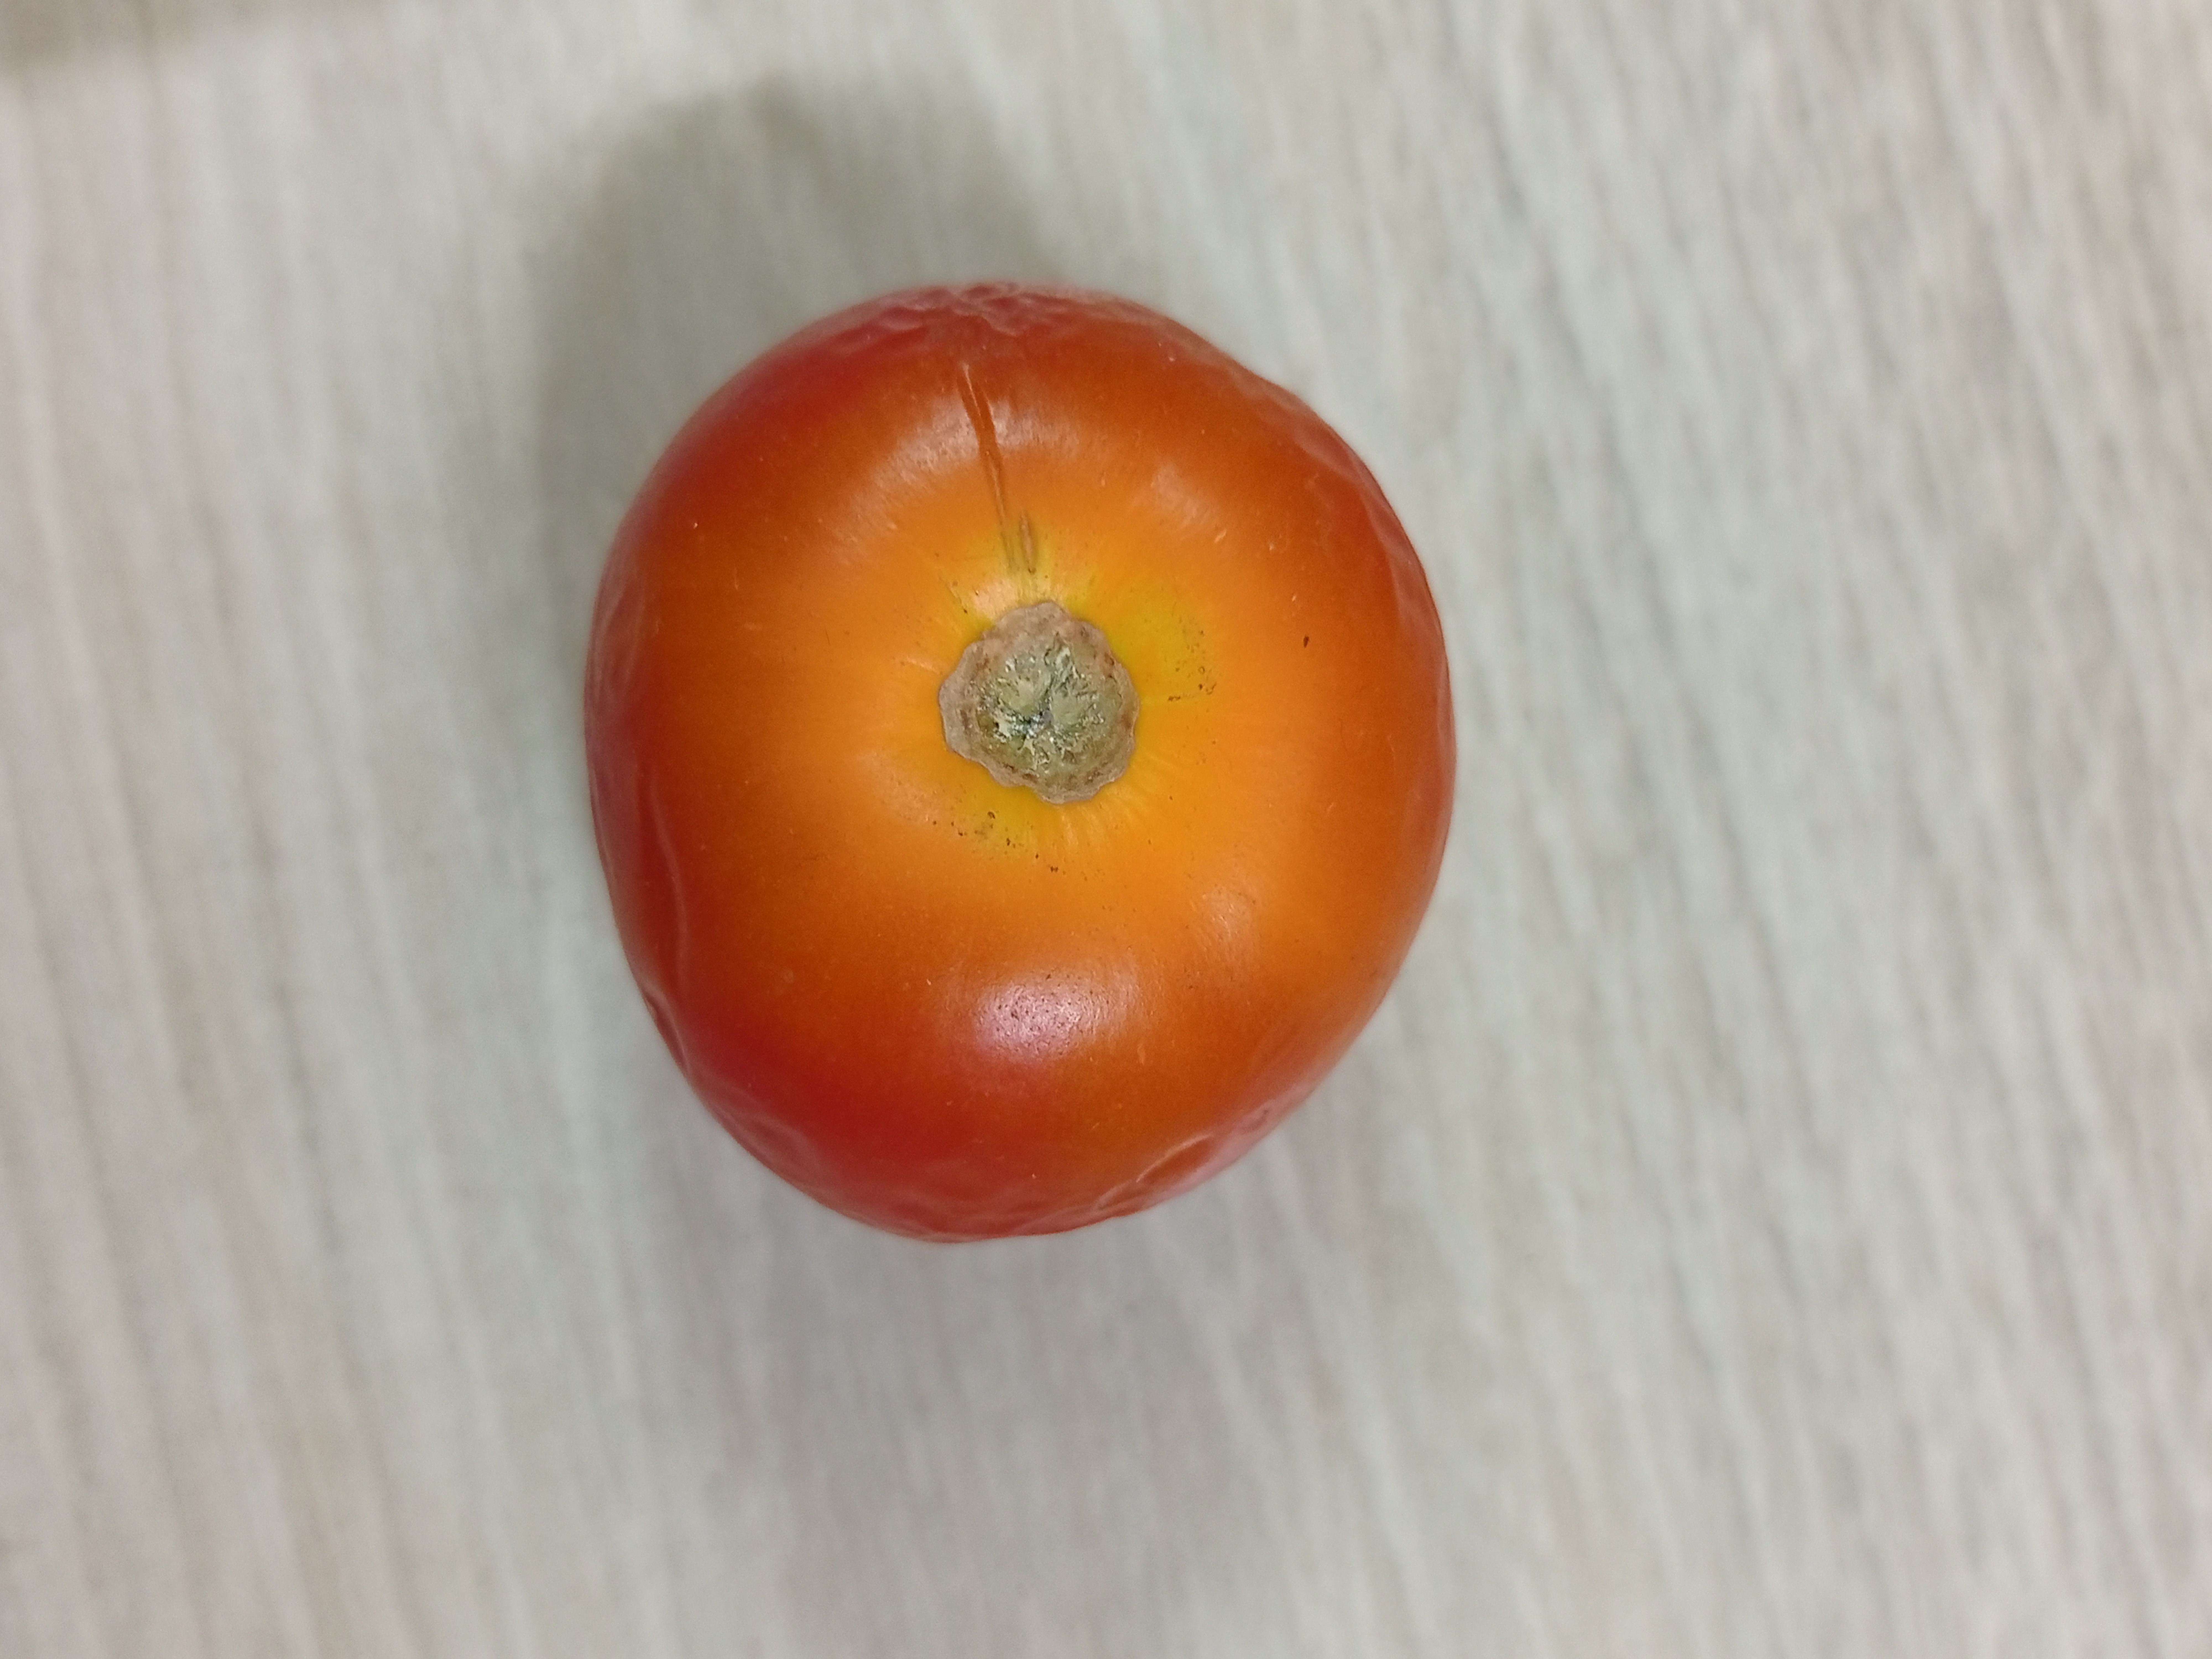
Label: Fresh